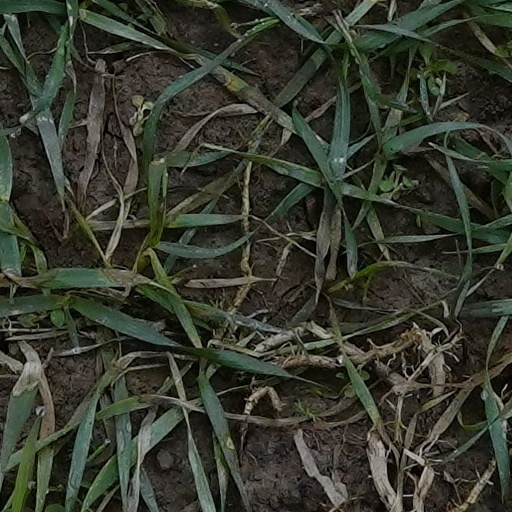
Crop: wheat